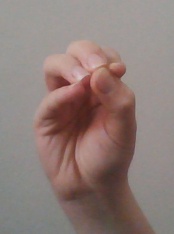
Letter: ha